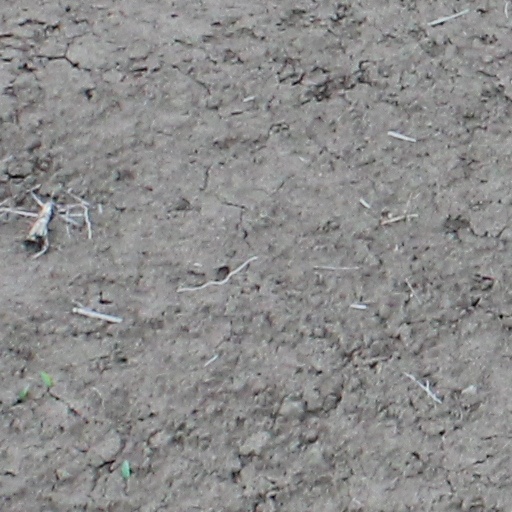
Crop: wheat